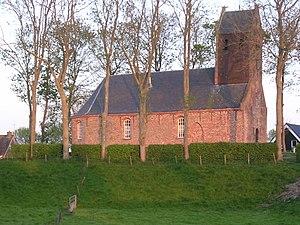
Lichtaard est un village de la commune néerlandaise de Noardeast-Fryslân, situé dans la province de Frise.